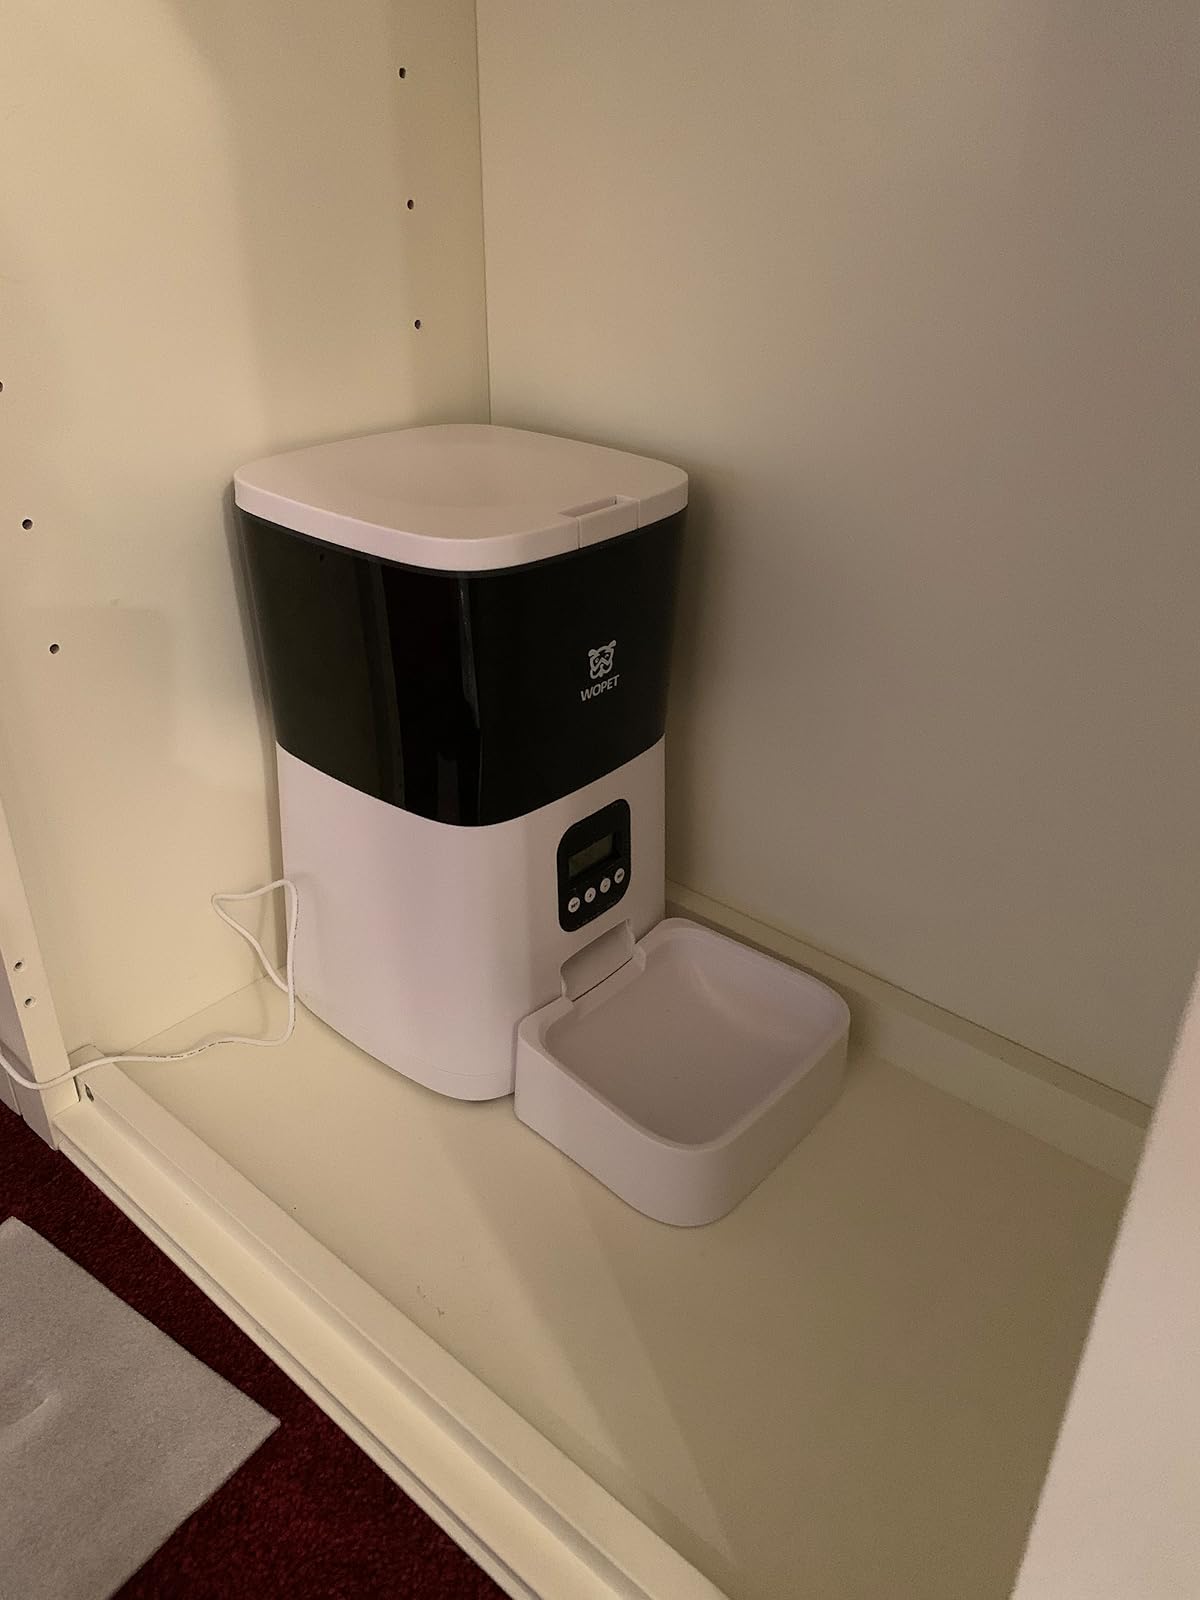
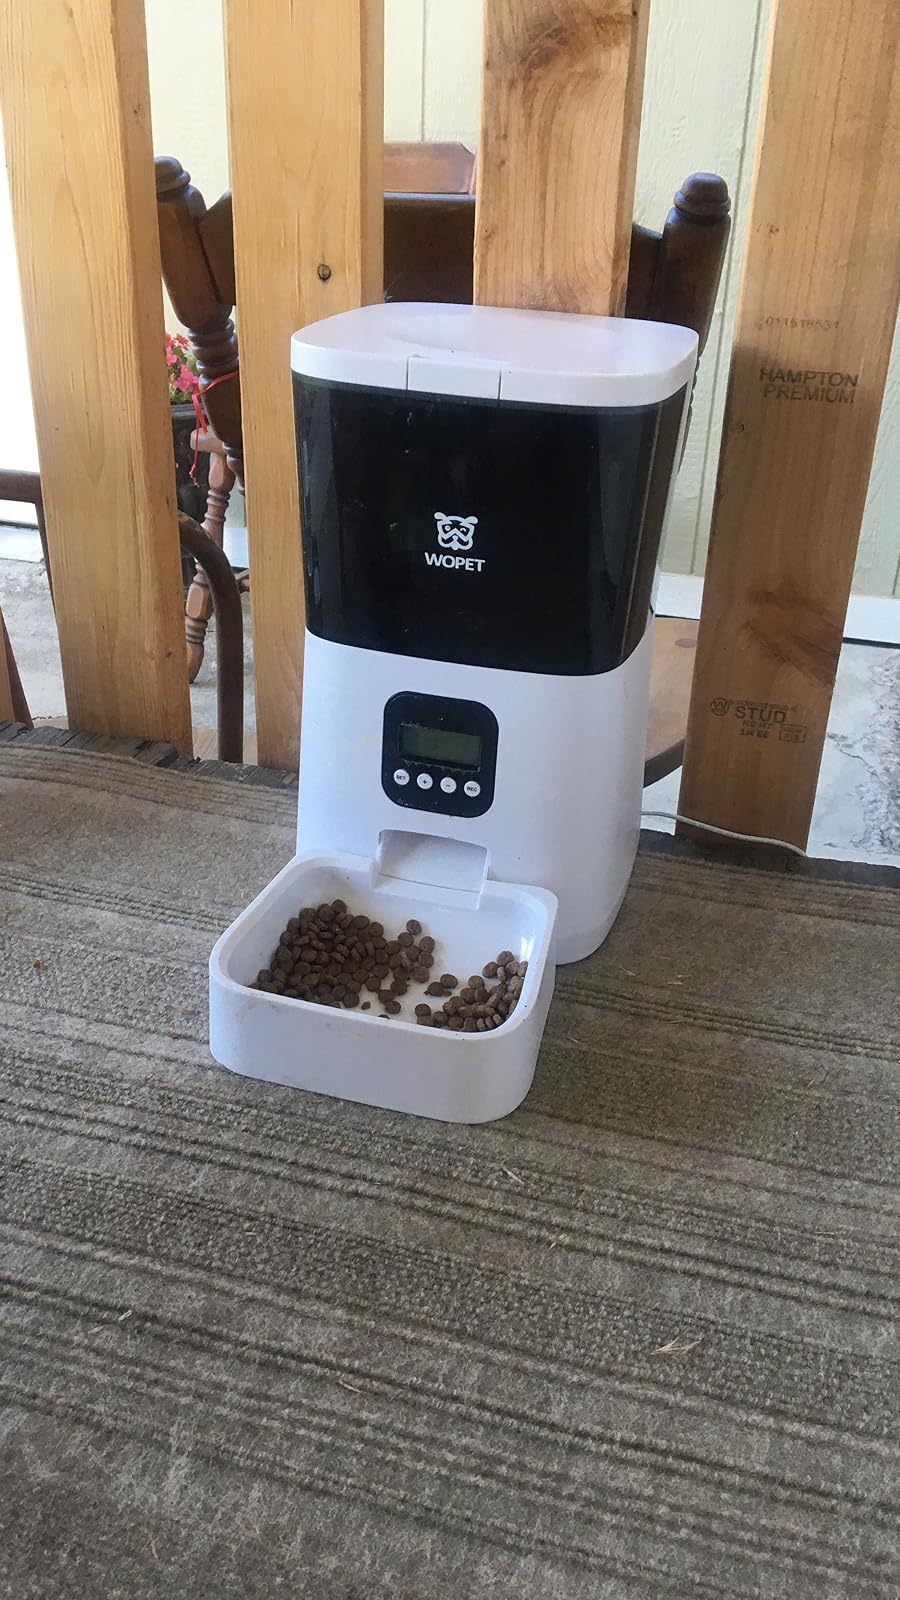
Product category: items_feeder
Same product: yes